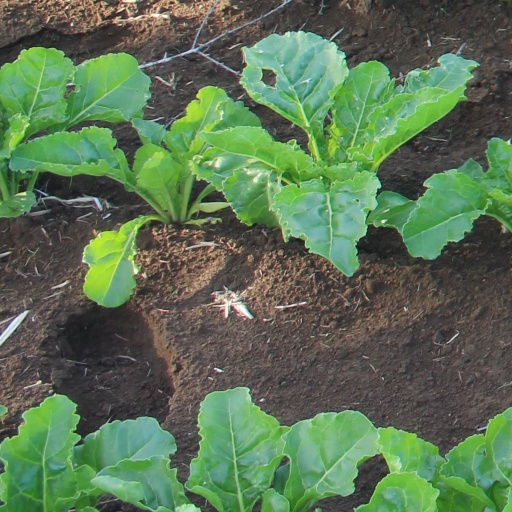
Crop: sugar beet